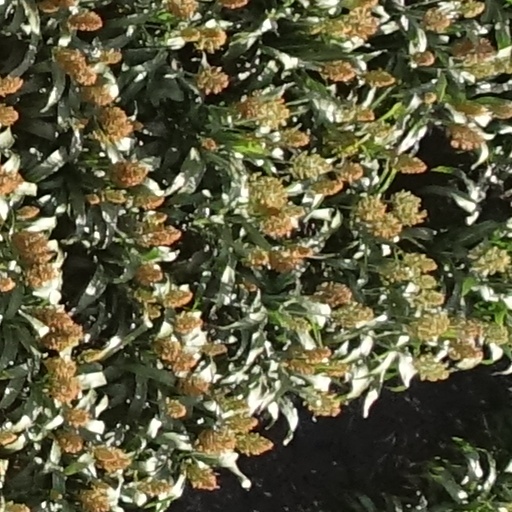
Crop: sorghum